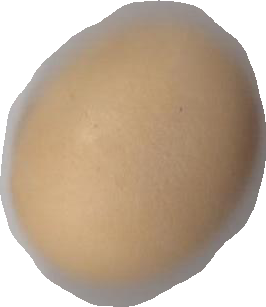
Variety: Dega